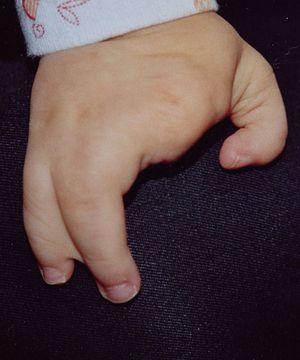
L'ectrodactylie est une maladie génétique rare qui se signale par une absence d'un ou plusieurs orteils ou de doigts de la main, formant pour la main une pince, dite « pince de crabe », ou « pince de homard ».